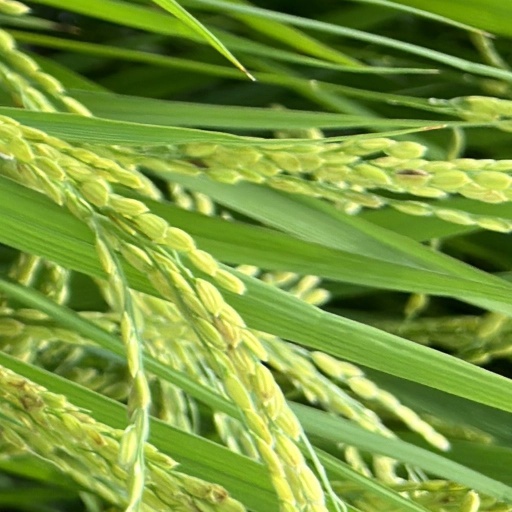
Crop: rice